Intel MCS-48

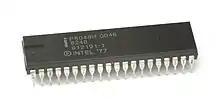
Intel 8048 microcontroller

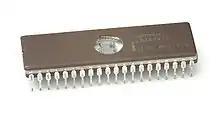
The 8749 with UV EPROM

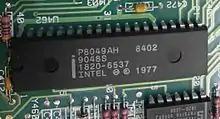
An Intel 8049 microcontroller, as used in a HP3478A multimeter. This chip was manufactured in the second week of 1984.

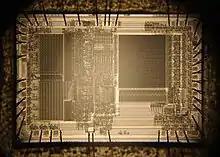
Intel 8749 die

The MCS-48 microcontroller series, Intel's first microcontroller, was originally released in 1976. Its first members were 8048, 8035 and 8748. The 8048 is arguably the most prominent member of the family. Initially, this family was produced using NMOS (n-type metal–oxide–semiconductor) technology. In the early 1980s, it became available in CMOS technology. It was manufactured into the 1990s to support older designs that still used it.